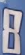
Number: 8